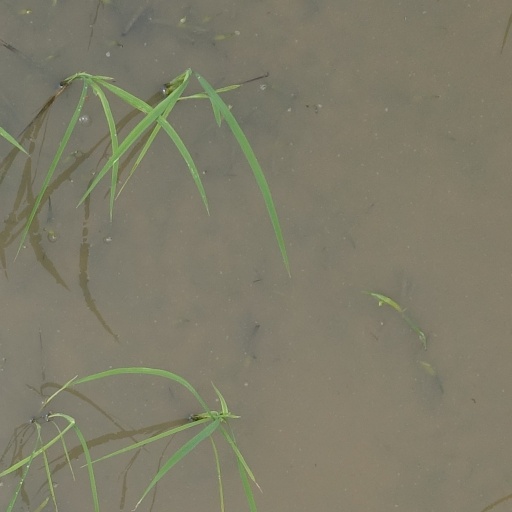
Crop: rice